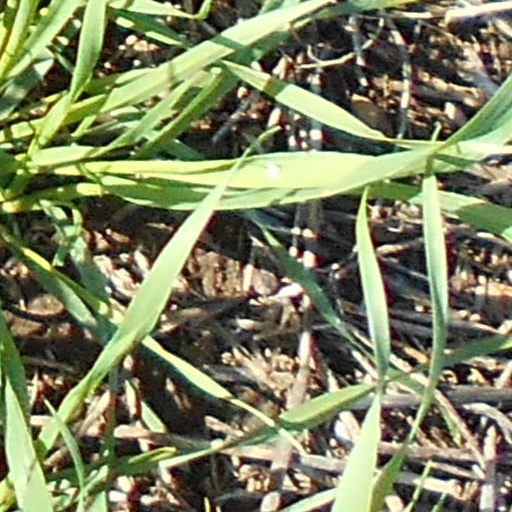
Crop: wheat